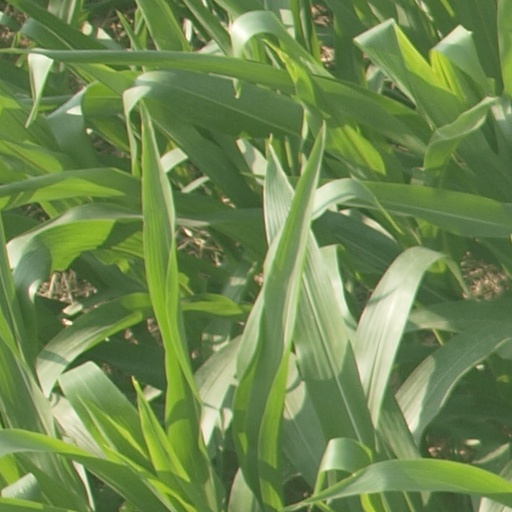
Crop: maize; corn